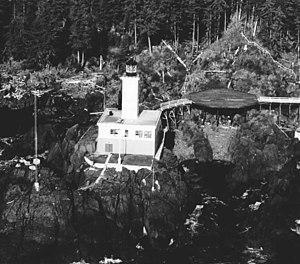
Liste des phares d'Alaska aux États-Unis, répertoriés par l'United States Coast Guard.
L'île Kuiu est une île de l'archipel Alexandre, au sud-est de l'état d'Alaska aux États-Unis. Elle fait 105 kilomètres de longueur et de 6 kilomètres à 23 kilomètres de largeur.
Le phare du cap Decision est un phare situé sur l'île Kuiu dans l'Alaska du Sud-Est.